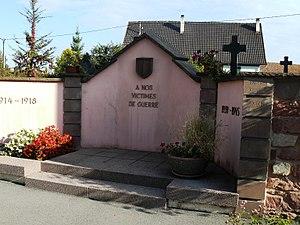
Monument aux morts
Bœsenbiesen est une commune française située dans le département du Bas-Rhin, en région Grand Est.